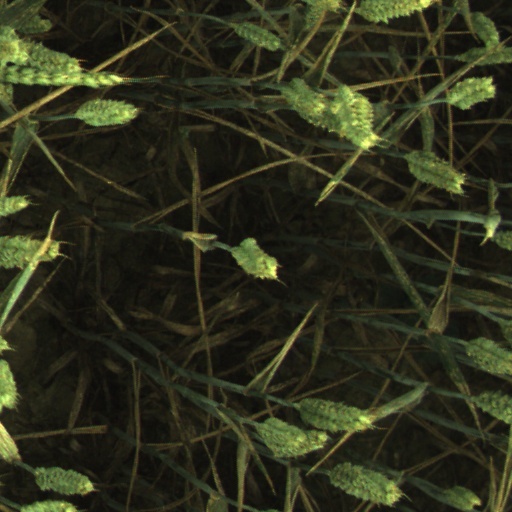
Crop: wheat